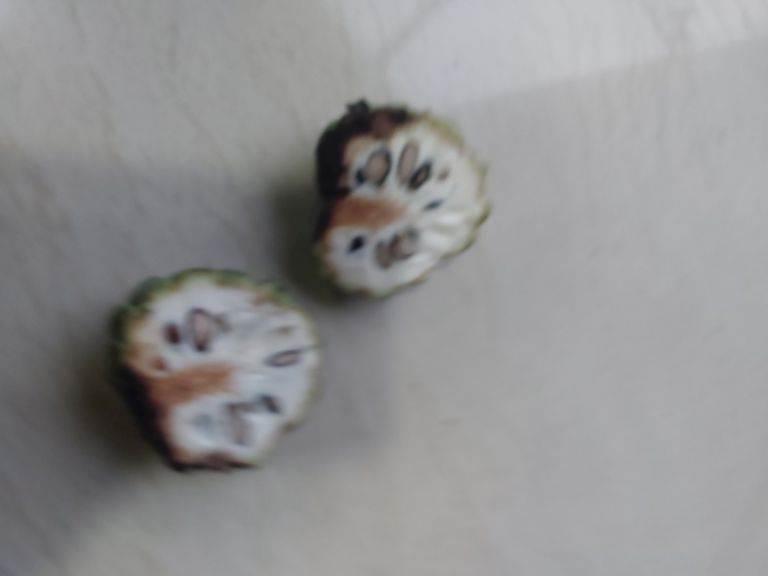
Disease label: Diplodia Rot